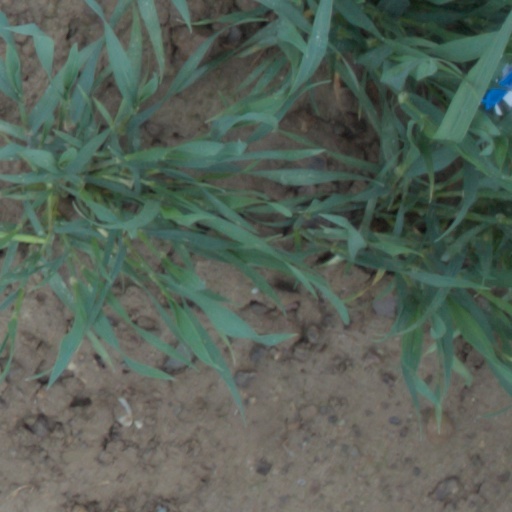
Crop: wheat